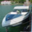
Label: ship